Yom Kippur War

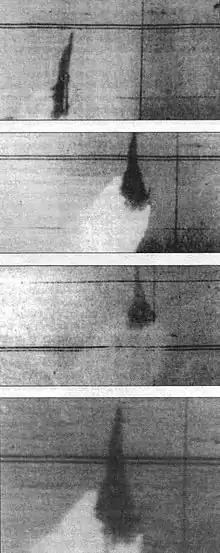
An Israeli Mirage III shot down by an Egyptian MiG-21

Under cover of the initial artillery barrage, the Egyptian assault force of 32,000 infantry began crossing the canal in twelve waves at five separate crossing areas, from 14:05 to 17:30, in what became known as The Crossing. The Egyptians prevented Israeli forces from reinforcing the Bar Lev Line and proceeded to attack the Israeli fortifications. Meanwhile, engineers crossed over to breach the sand wall. The Israeli Air Force conducted air interdiction operations to try to prevent the bridges from being erected, but took losses from Egyptian SAM batteries. The air attacks were ineffective overall, as the sectional design of the bridges enabled quick repairs when hit.